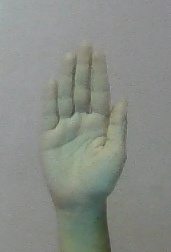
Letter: seen